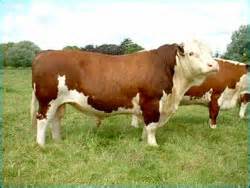
Label: mucca